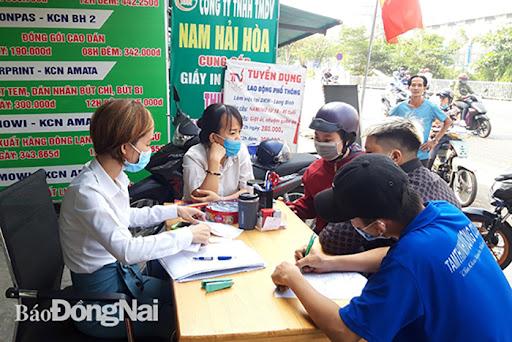
ở trên bàn có một nhóm người đang ngồi trao đổi với nhau